Le bourgeois de Calais

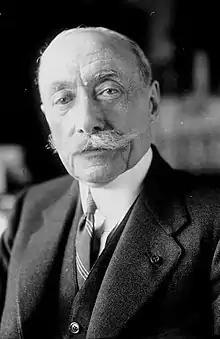
André Messager, 1921

Le bourgeois de Calais is an opéra comique in three acts of 1887, with music by André Messager and a French libretto by Ernest Dubreuil, Paul Burani.